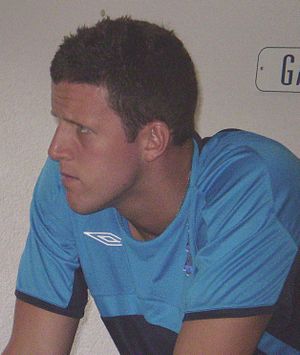
Colin Doyle
Colin Doyle
Colin Anthony Doyle er en irsk fodboldspiller, der spiller som målmand hos Bradford City i England. Han har tidligere spillet for blandt andet Blackpool, Nottingham Forest og Millwall.